Roman Catholic Archdiocese of Parakou

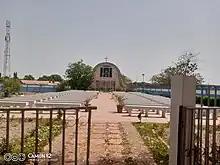
MV "Cathédrale Saints-Pierre-et-Paul de Parakou"

The Archdiocese of Parakou is the Metropolitan See for the ecclesiastical province of Parakou in Benin.